Paraná Basin

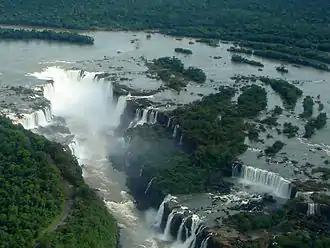
Flood basalt outcrops, Serra Geral Formation, Iguaçu Falls, Brazil-Argentina border

This Triassic supersequence marks the beginning of continental sedimentation. The Santa Maria Group comprises the Candelária, Caturrita and Santa Maria Formations. In the Santa Maria Formation, it bears an important reptile and mammal fauna, that can be correlated to the African continent.